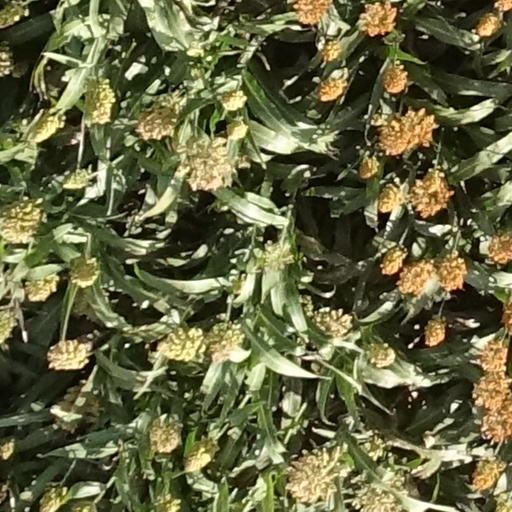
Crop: sorghum